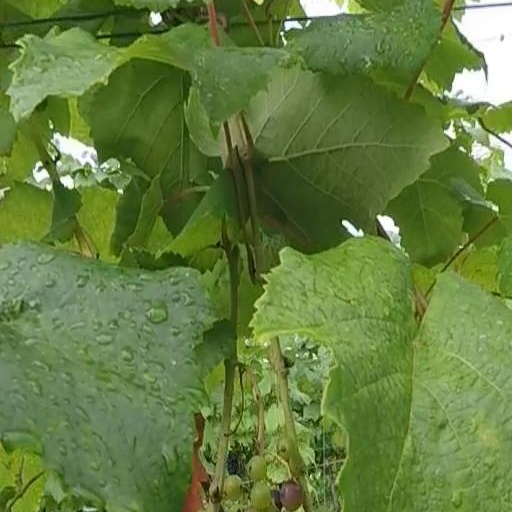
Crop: grape